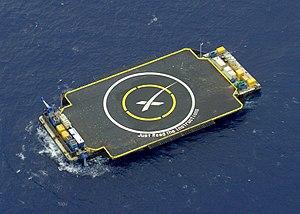
SpaceX, officiellement Space Exploration Technologies Corporation, est une entreprise américaine du domaine de l'astronautique et du vol spatial. Fondée le 6 mai 2002 par l'entrepreneur Elon Musk, il s'agit de l'un des deux prestataires privés à qui la National Aeronautics and Space Administration a confié un contrat de transport de fret vers la Station spatiale internationale dans le cadre du programme COTS. L'entreprise développe par ailleurs des projets d'exploration spatiale vers la Lune et Mars, et le programme Starlink d'accès à haut débit à Internet par satellites sur Terre.
Une barge de récupération autonome est un navire de haute mer dérivé d'une barge pontée, équipé de moteurs de maintien en position et d'une grande plate-forme d'atterrissage. La construction de tels navires a été commandée par la compagnie aérospatiale SpaceX pour permettre la récupération du premier étage de ses fusées en mer pour des missions à grande vitesse qui ne transportent pas assez de carburant pour revenir sur le site de lancement après avoir placé un véhicule spatial en orbite.